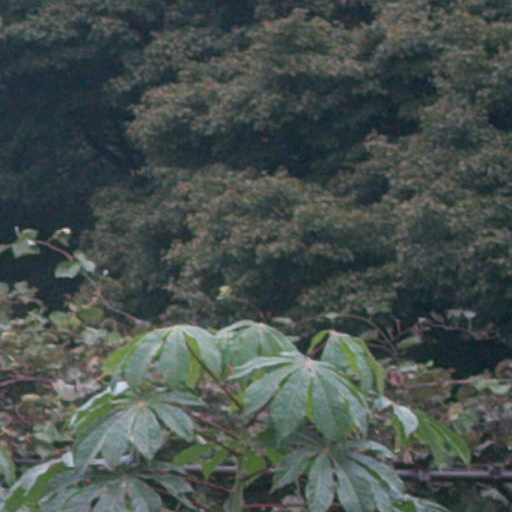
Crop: cassava